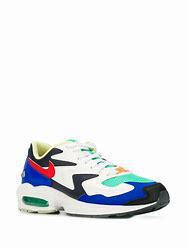
Brand: Nike
Model: Air MAX2 Light